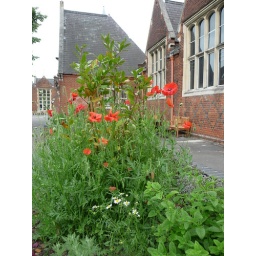
Red poppies in the flower bed 245